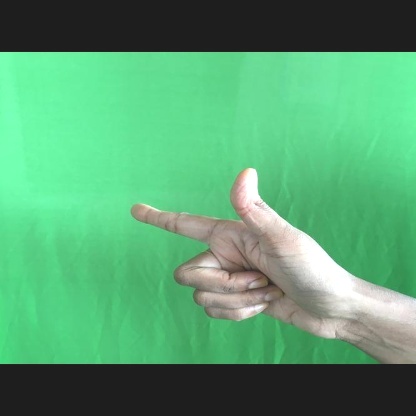
Mudra: Chandrakala